Yellow Peril

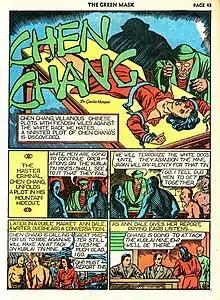
"The Green Mask" #6 p. 43, August 1941, Fox Feature Syndicate, art by Munson Paddock

The Yellow Peril was a common subject for 19th-century adventure fiction, of which Dr. Fu Manchu is the representative villain, created in the likeness of the villain in the novel "The Yellow Danger; Or, what Might Happen in the Division of the Chinese Empire Should Estrange all European Countries" (1898), by M. P. Shiel. The Chinese gangster Fu Manchu is a mad scientist intent upon conquering the world, but is continually foiled by the British policeman Sir Denis Nayland Smith and his companion Dr. Petrie, in thirteen novels (1913–59), by Sax Rohmer.